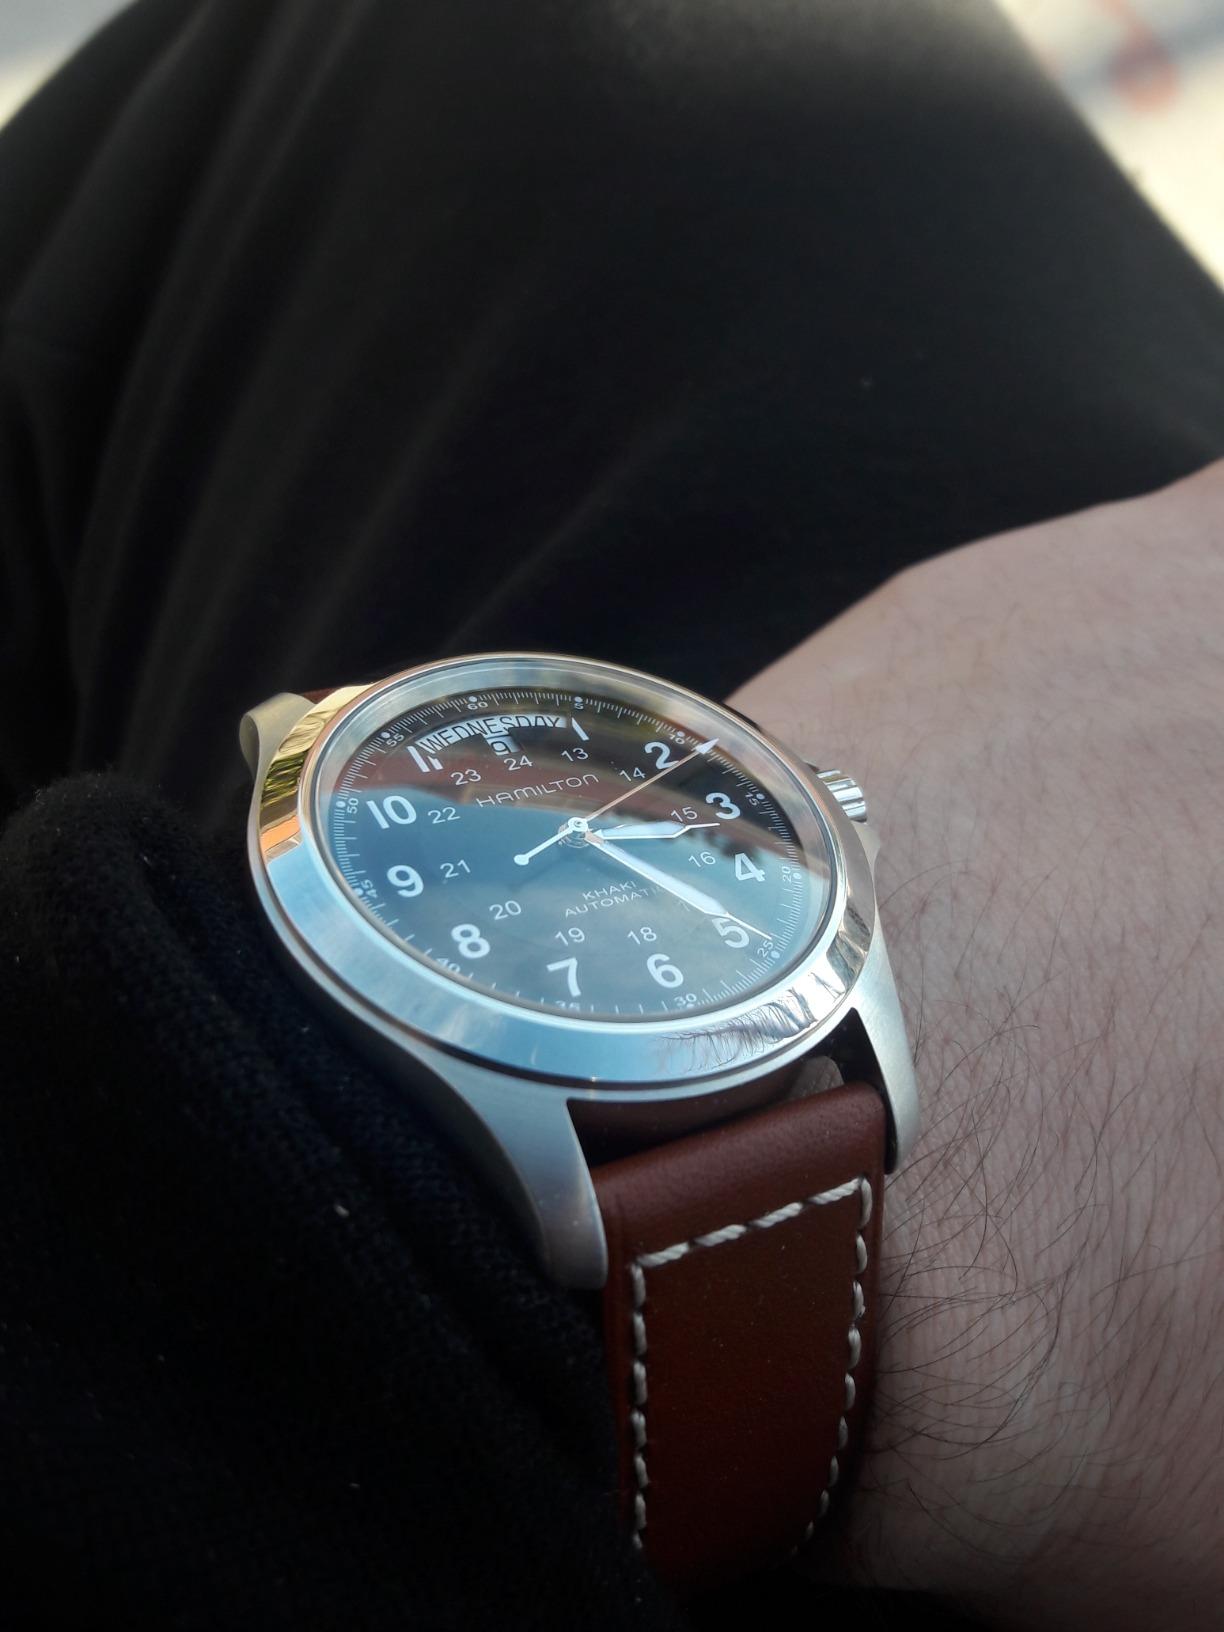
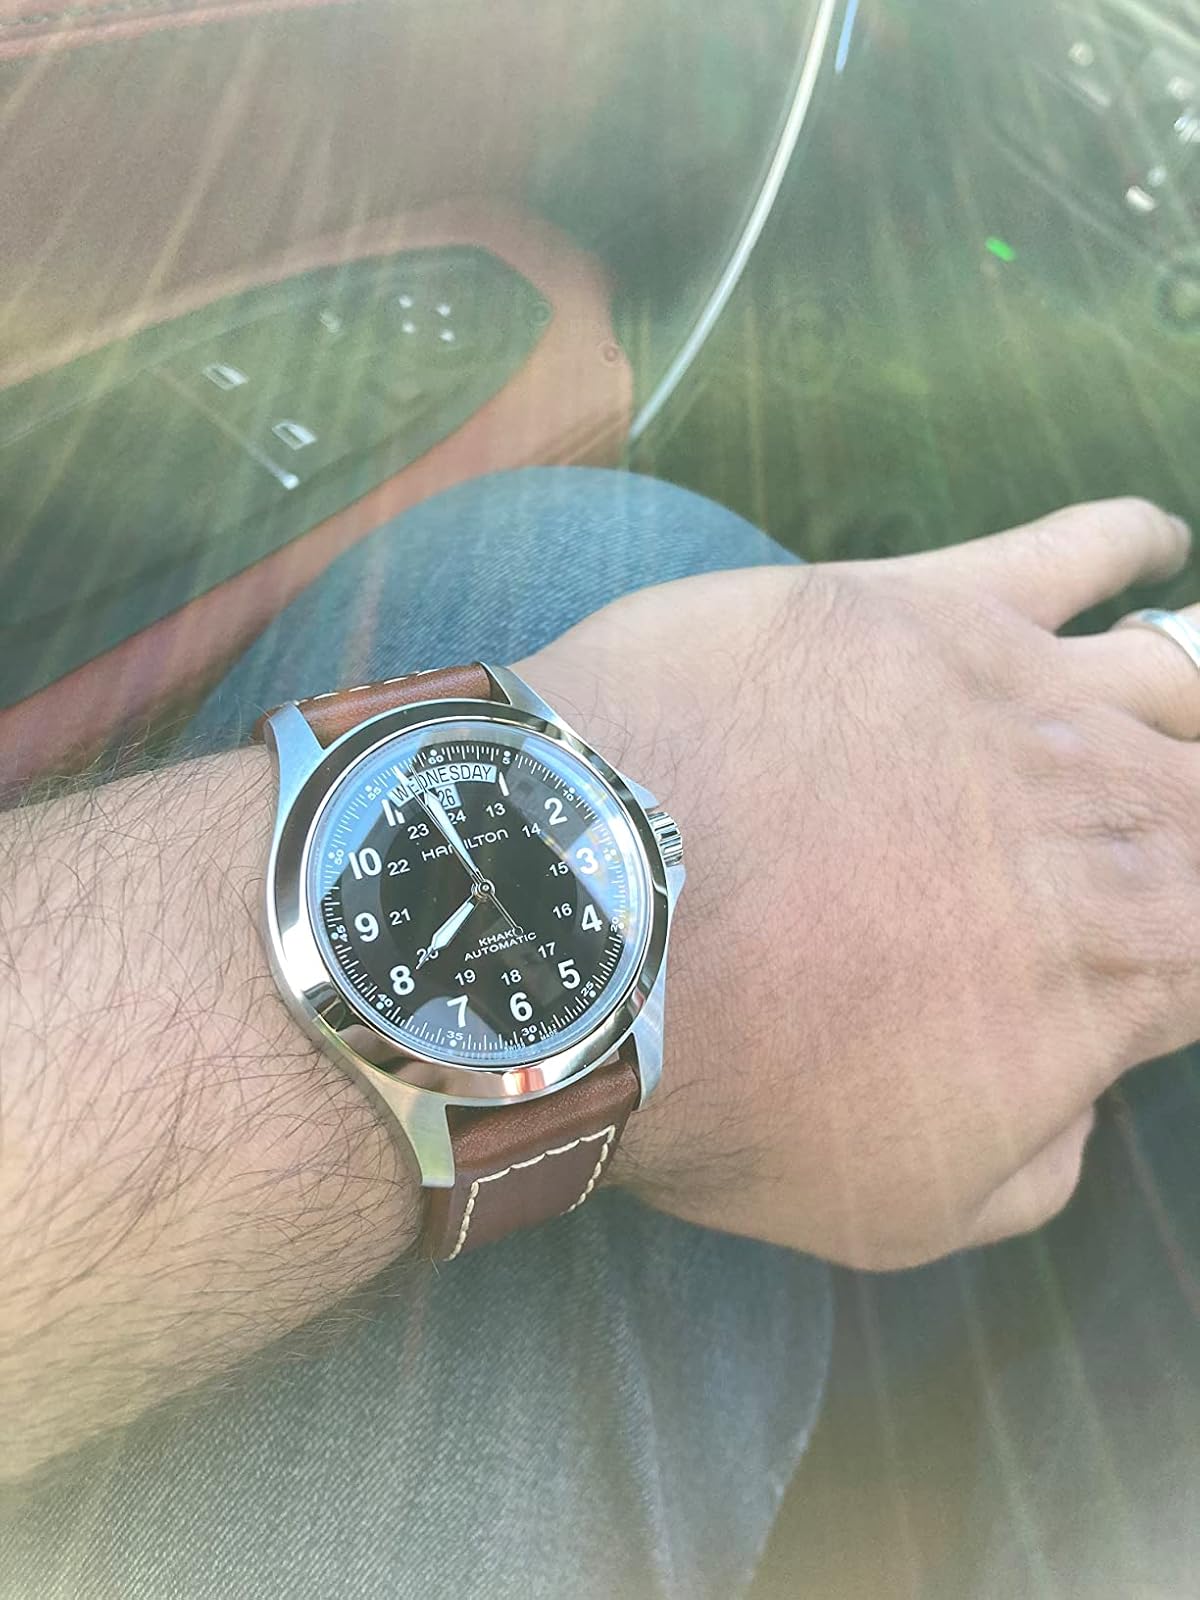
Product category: accessories_watch
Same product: yes